Highland Airways Limited

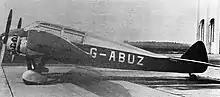
The prototype Monospar ST.4, G-ABUZ in August 1932

Operations started on 8 May 1933 when the airline's first airliner, the three-passenger General Aircraft Monospar ST-4 Mk.II, registered G-ACEW, flew from Longman to Kirkwall, Orkney with a stop at Wick. There is film of the event. The ST-4 was soon fitted with a pannier under the fuselage for the delivery of "The Scotsman" newspapers. On 3 July Fresson crashed the aircraft into a wall while landing in mist at Wideford, the airfield that the airline used near Kirkwall. A replacement, Monospar 1 G-ABVN, was hired for a few weeks while ‘CEW was repaired by General Aircraft at Croydon Airport. John Sword, of Midland & Scottish Air Ferries, also lent Fresson De Havilland Fox Moth G-ACCT and Airspeed Ferry G-ACBT for around two weeks. The field at Kirkwall's Wideford Farm had been leased by Highland for five years, and they built a hangar and installed an engineer there.